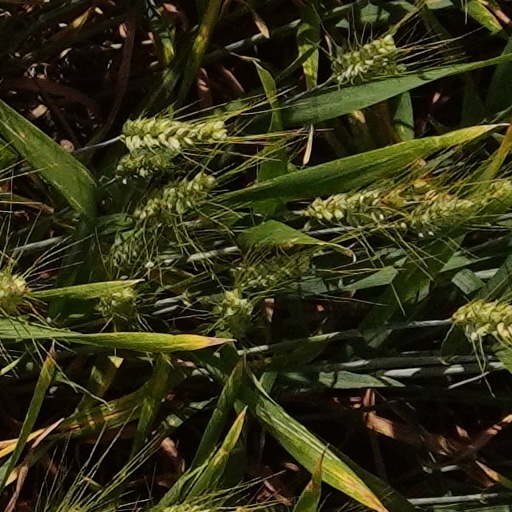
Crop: wheat